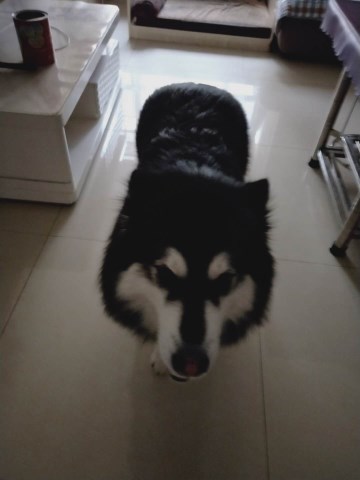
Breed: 1324-n000004-malamute